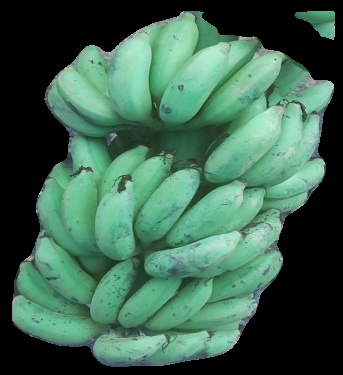
Variety: elakki-bale
Grade: grade2